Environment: real
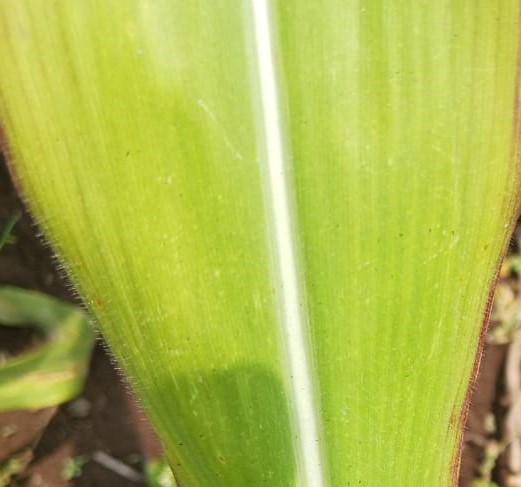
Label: phosphorus_deficiency